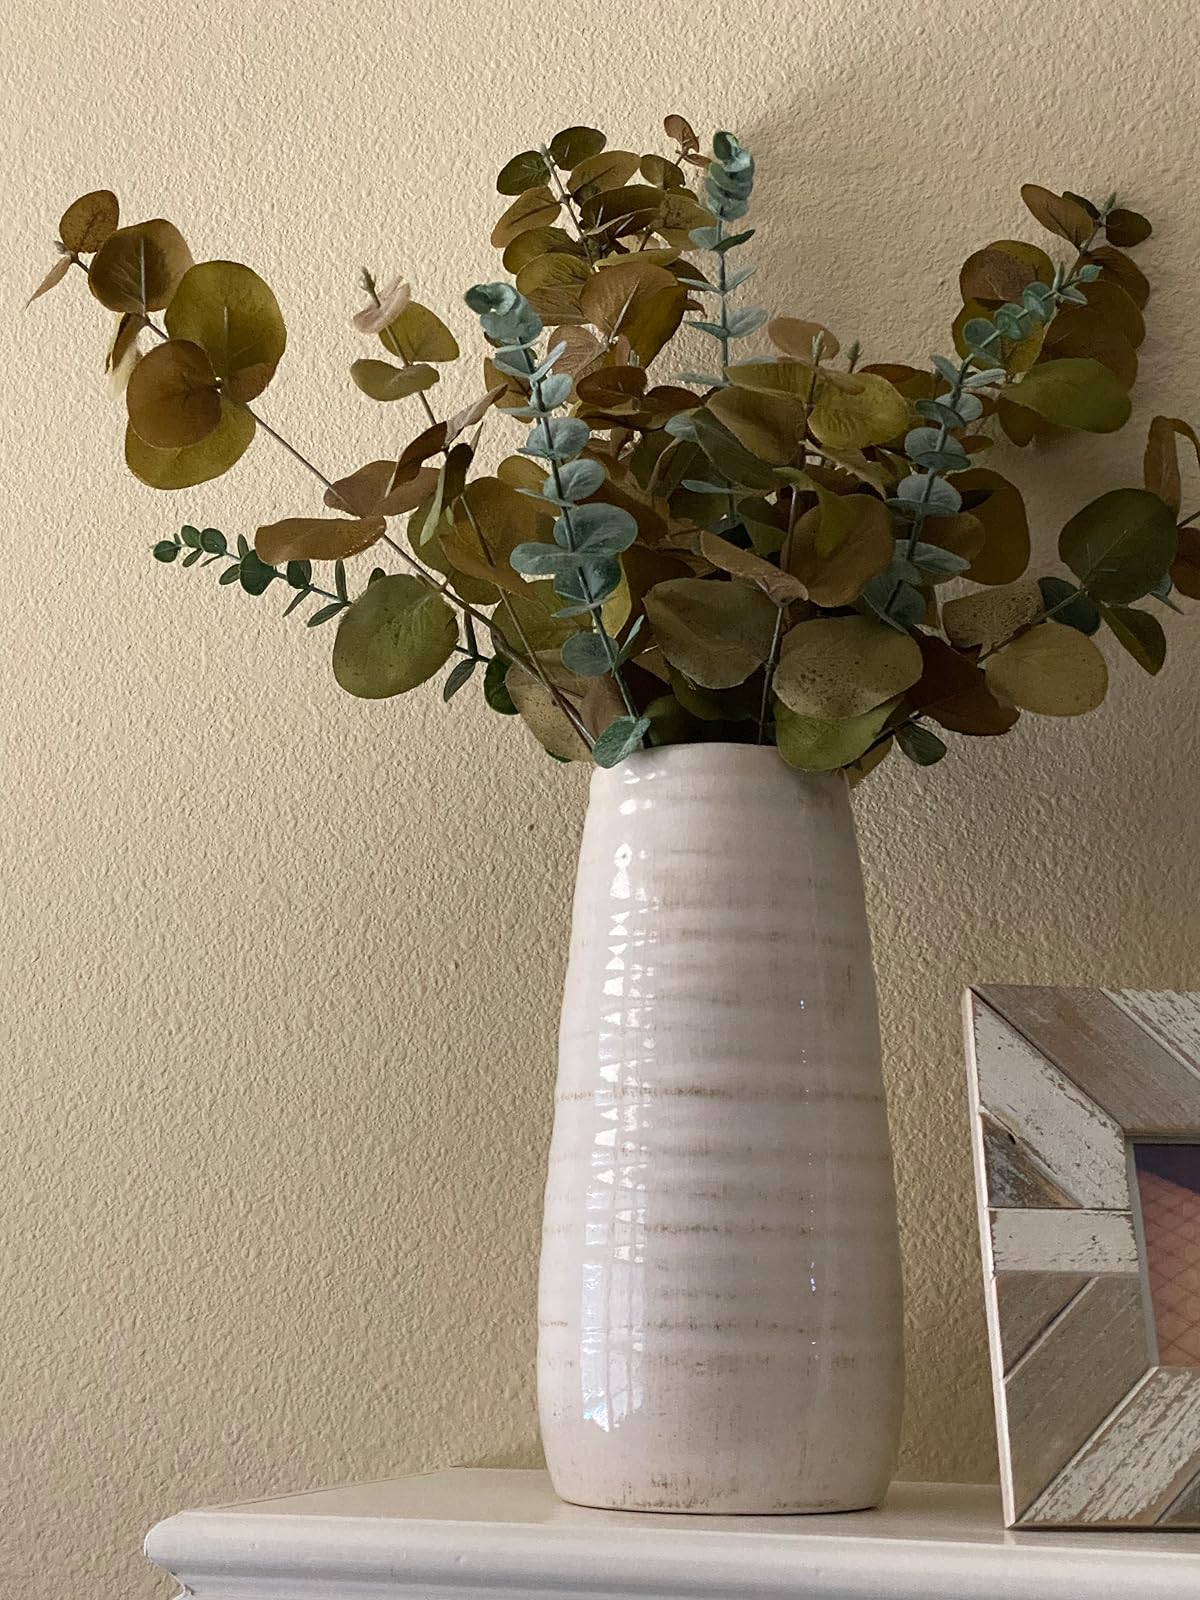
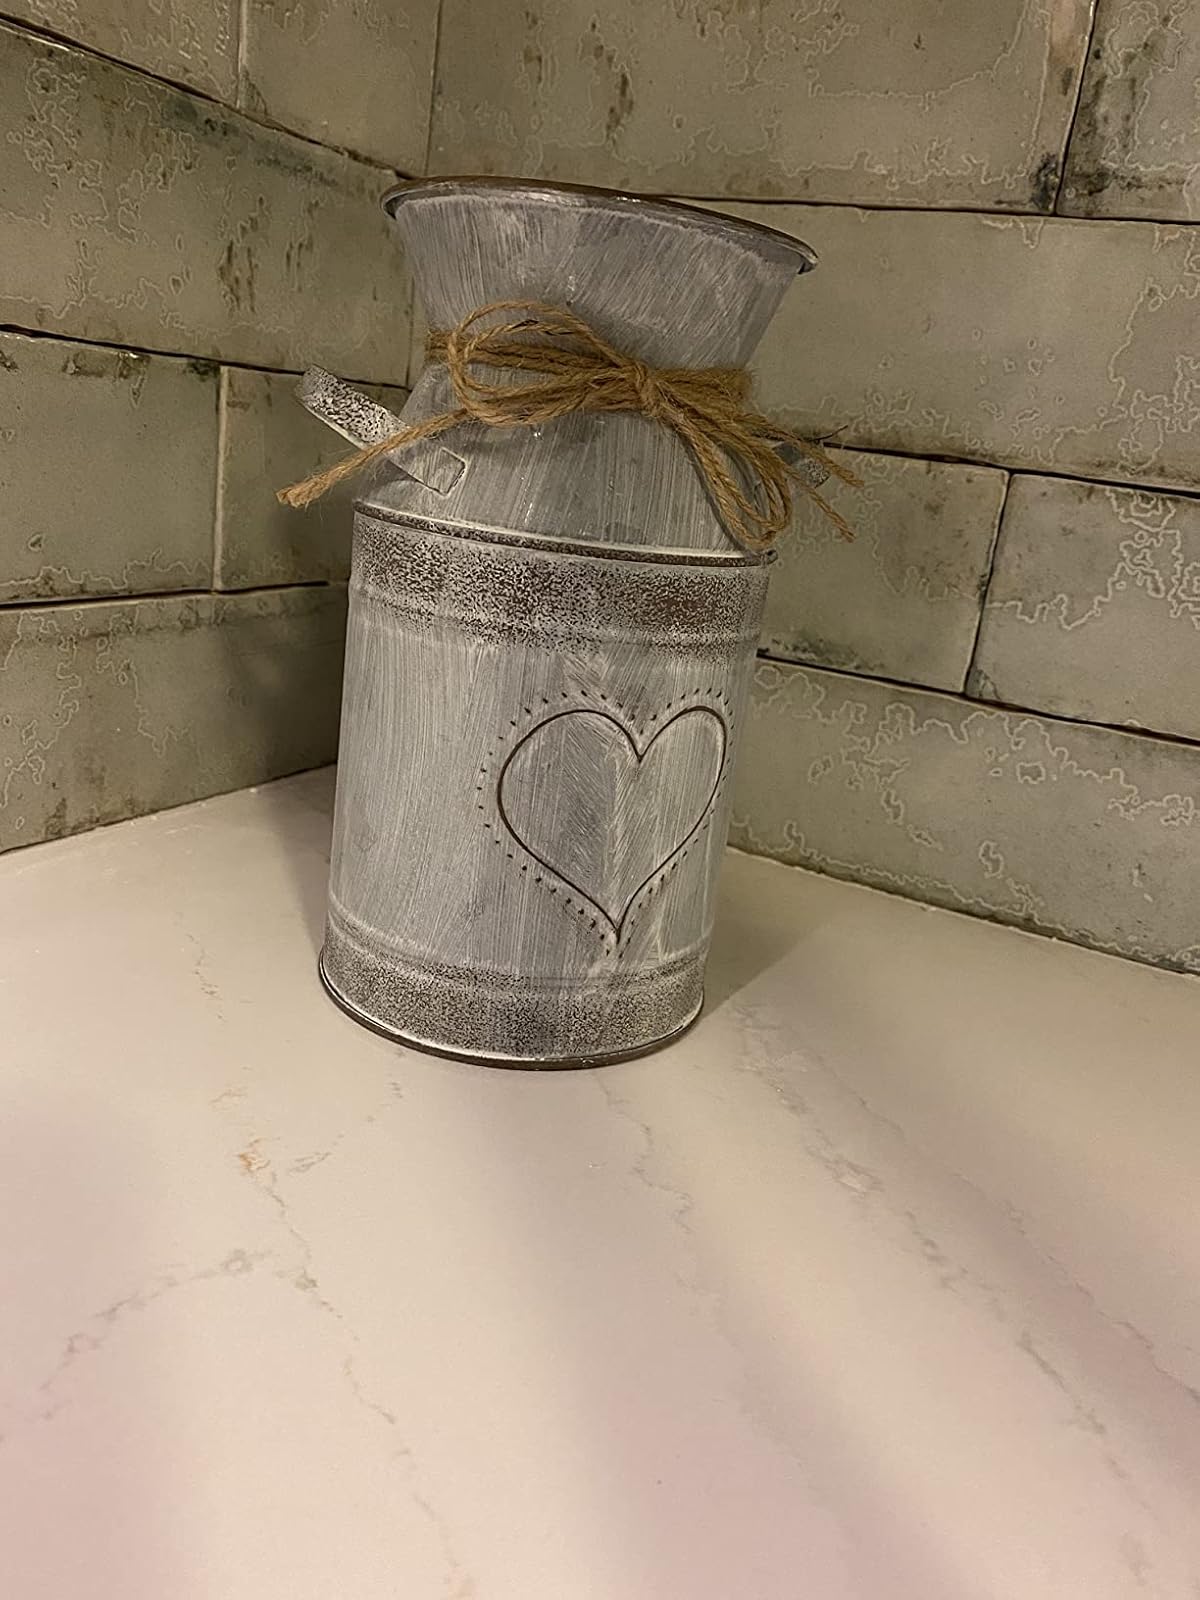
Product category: vase
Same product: no